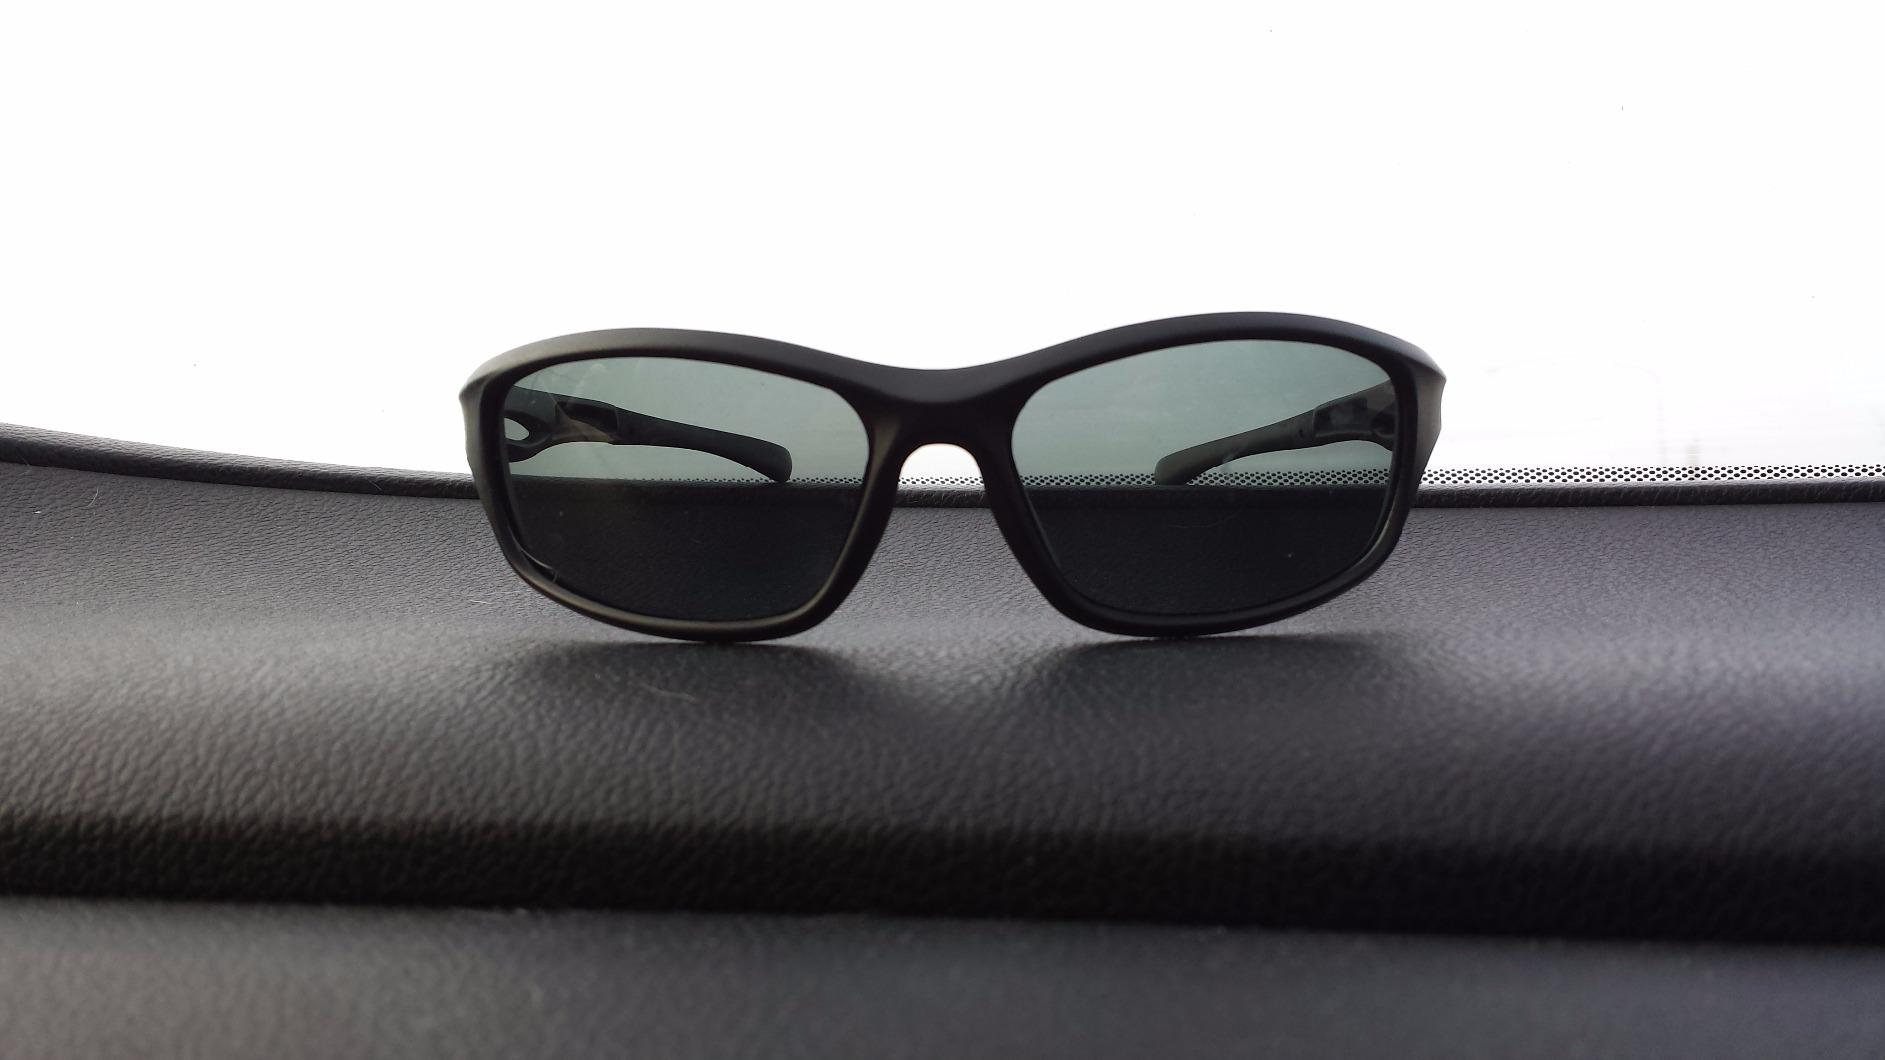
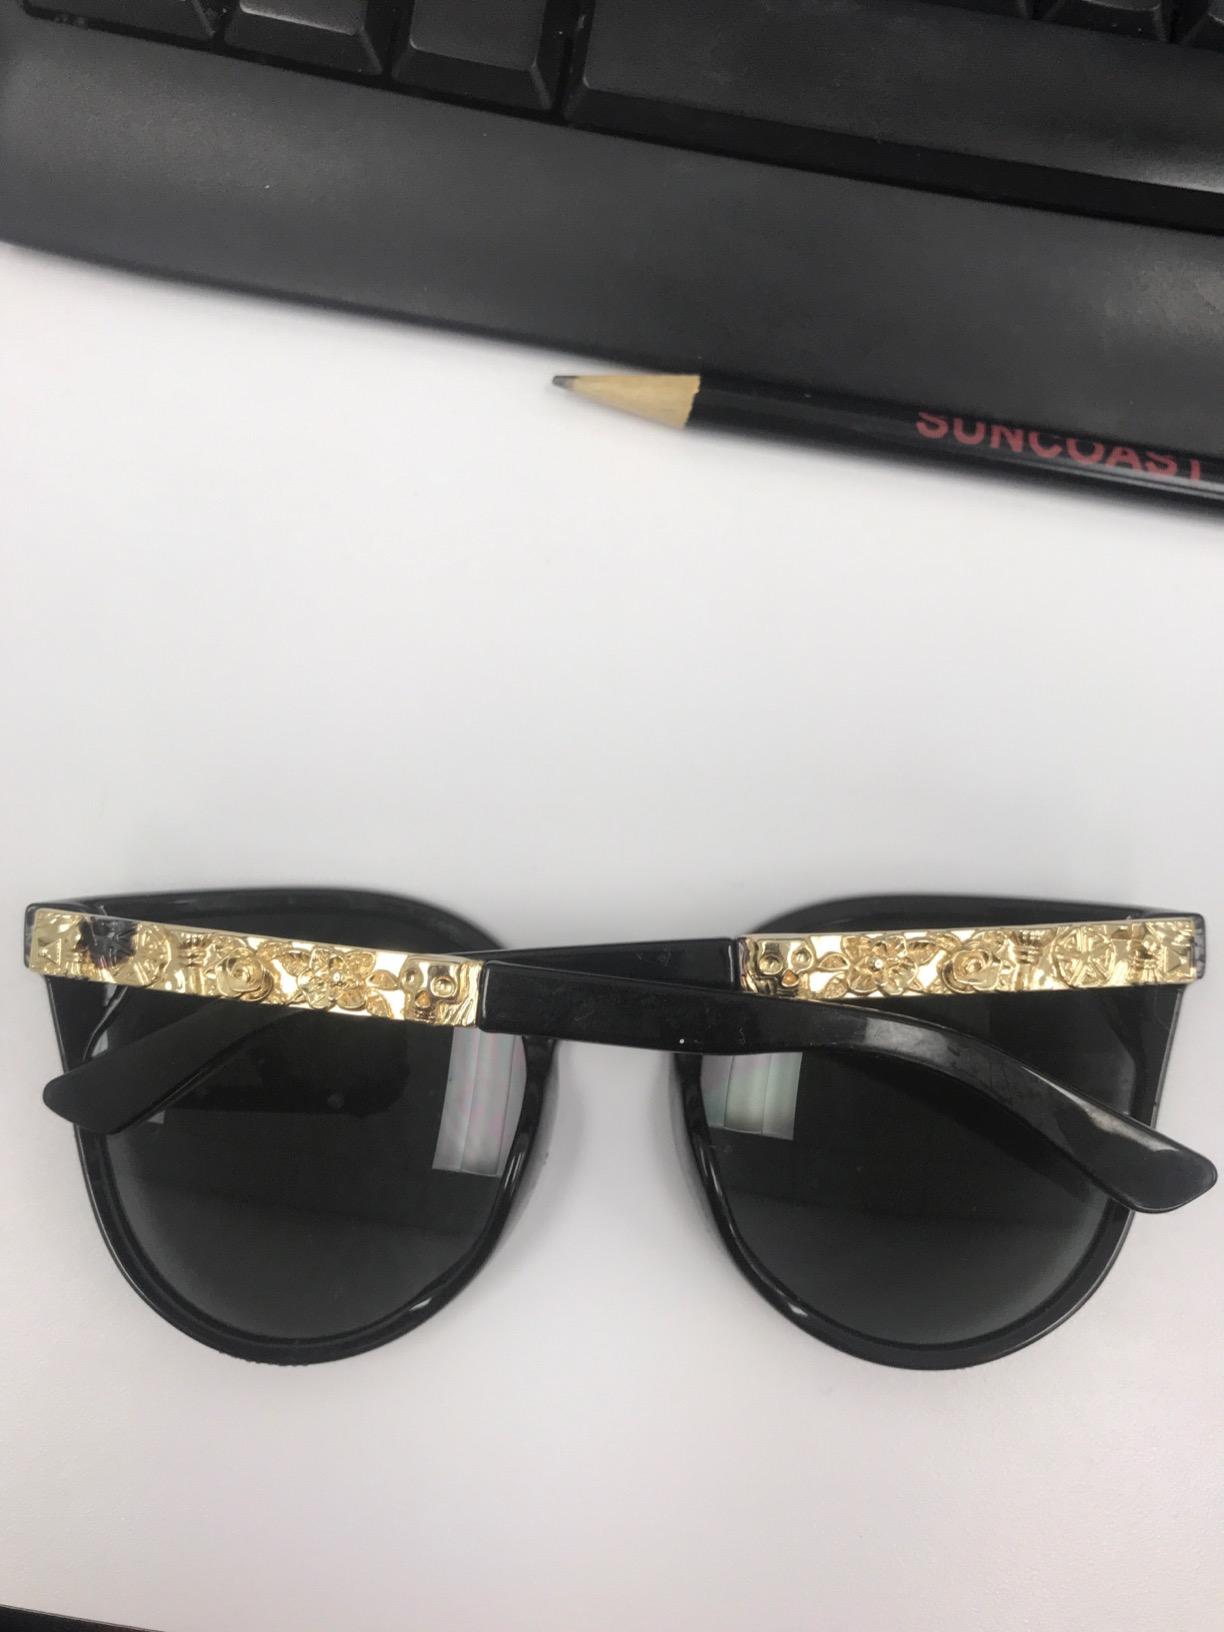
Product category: accessories_sunglasses
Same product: no